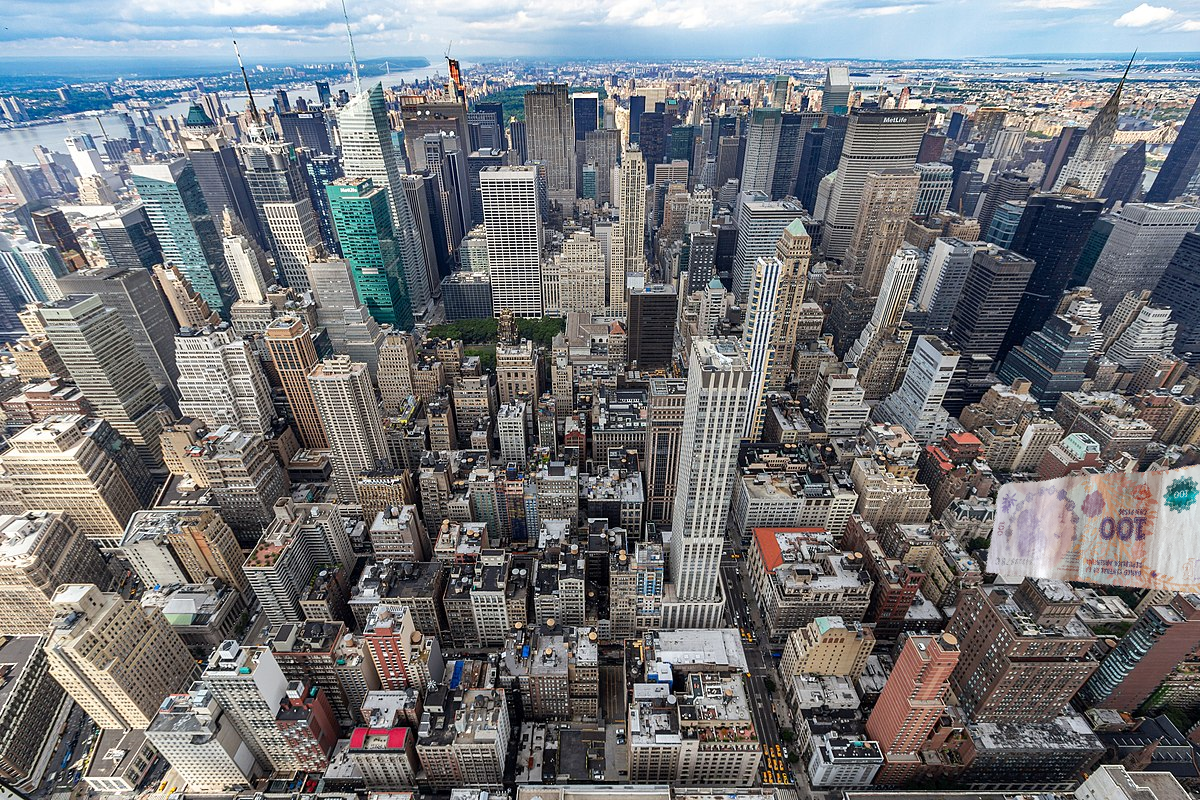
Denominación: 100